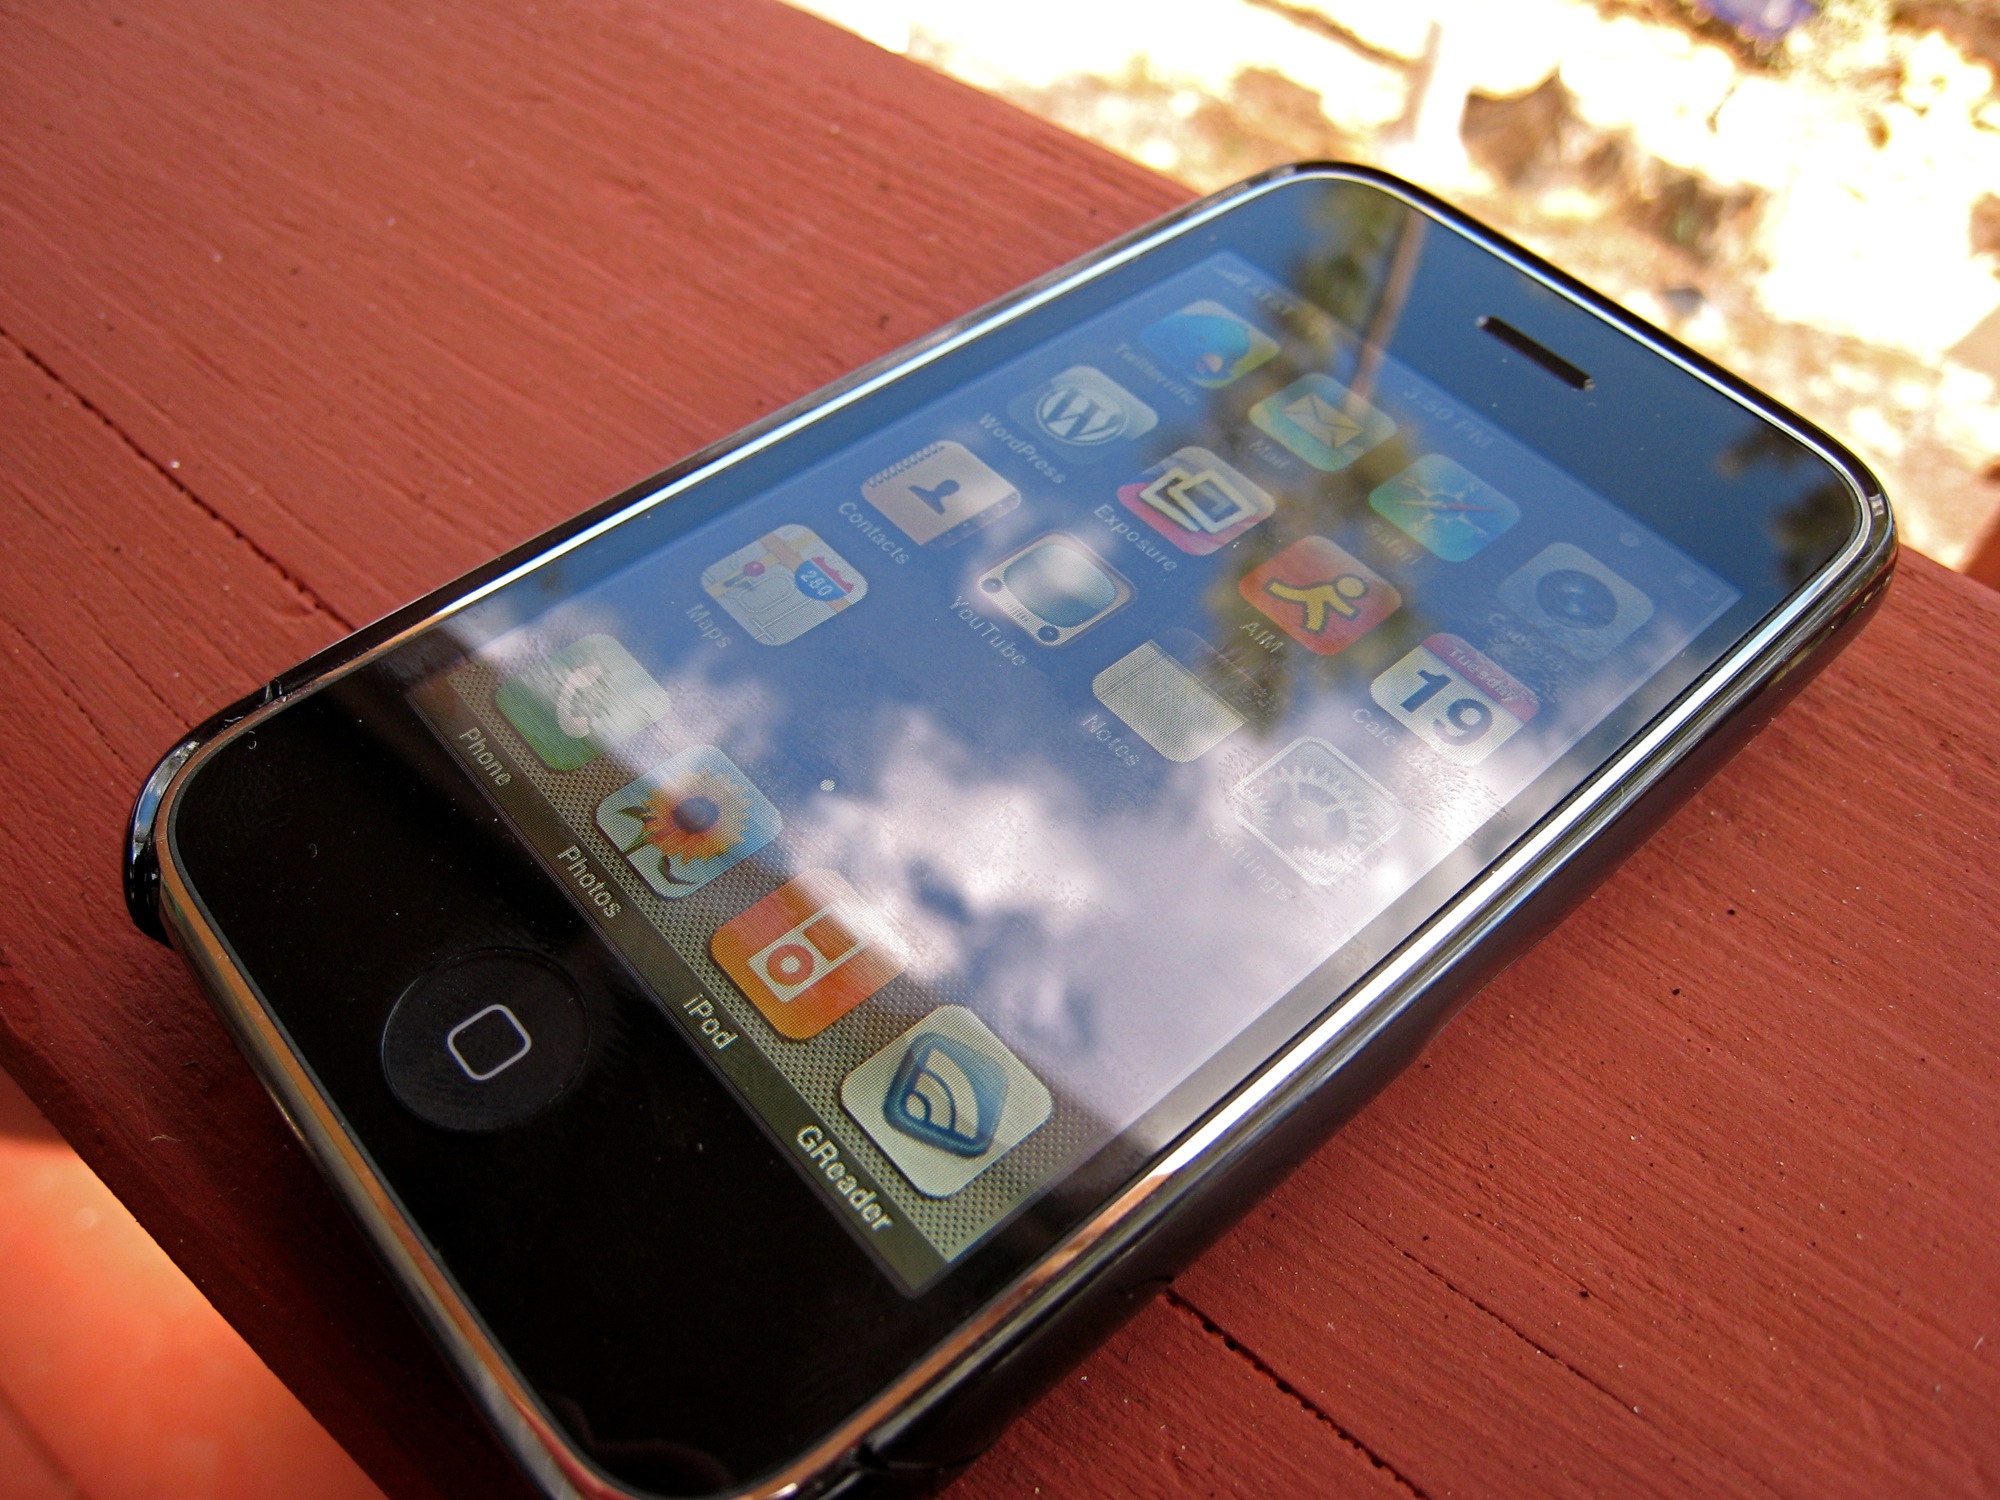
iphone, smartphone, technology, telephone, gadget, mobile phone, electronics, 5cardflickr, electronic device, portable communications device, communication device